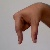
The image shows a hand gesture representing the letter 'Q' in Indian Sign Language.